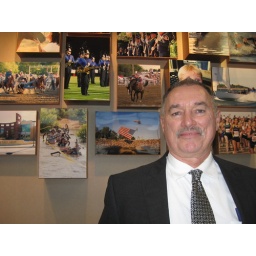
Dan Lungren's field rep, Bob Ehlert, stops by the newspaper at the Telegraph's open house Dec. 16, 2009.